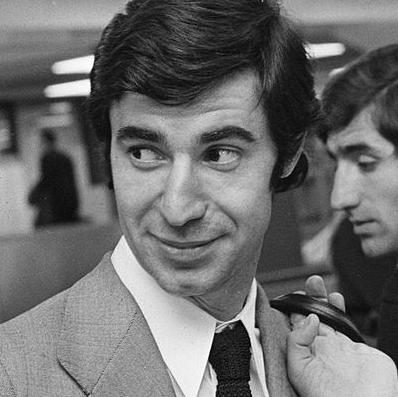
Age: 28